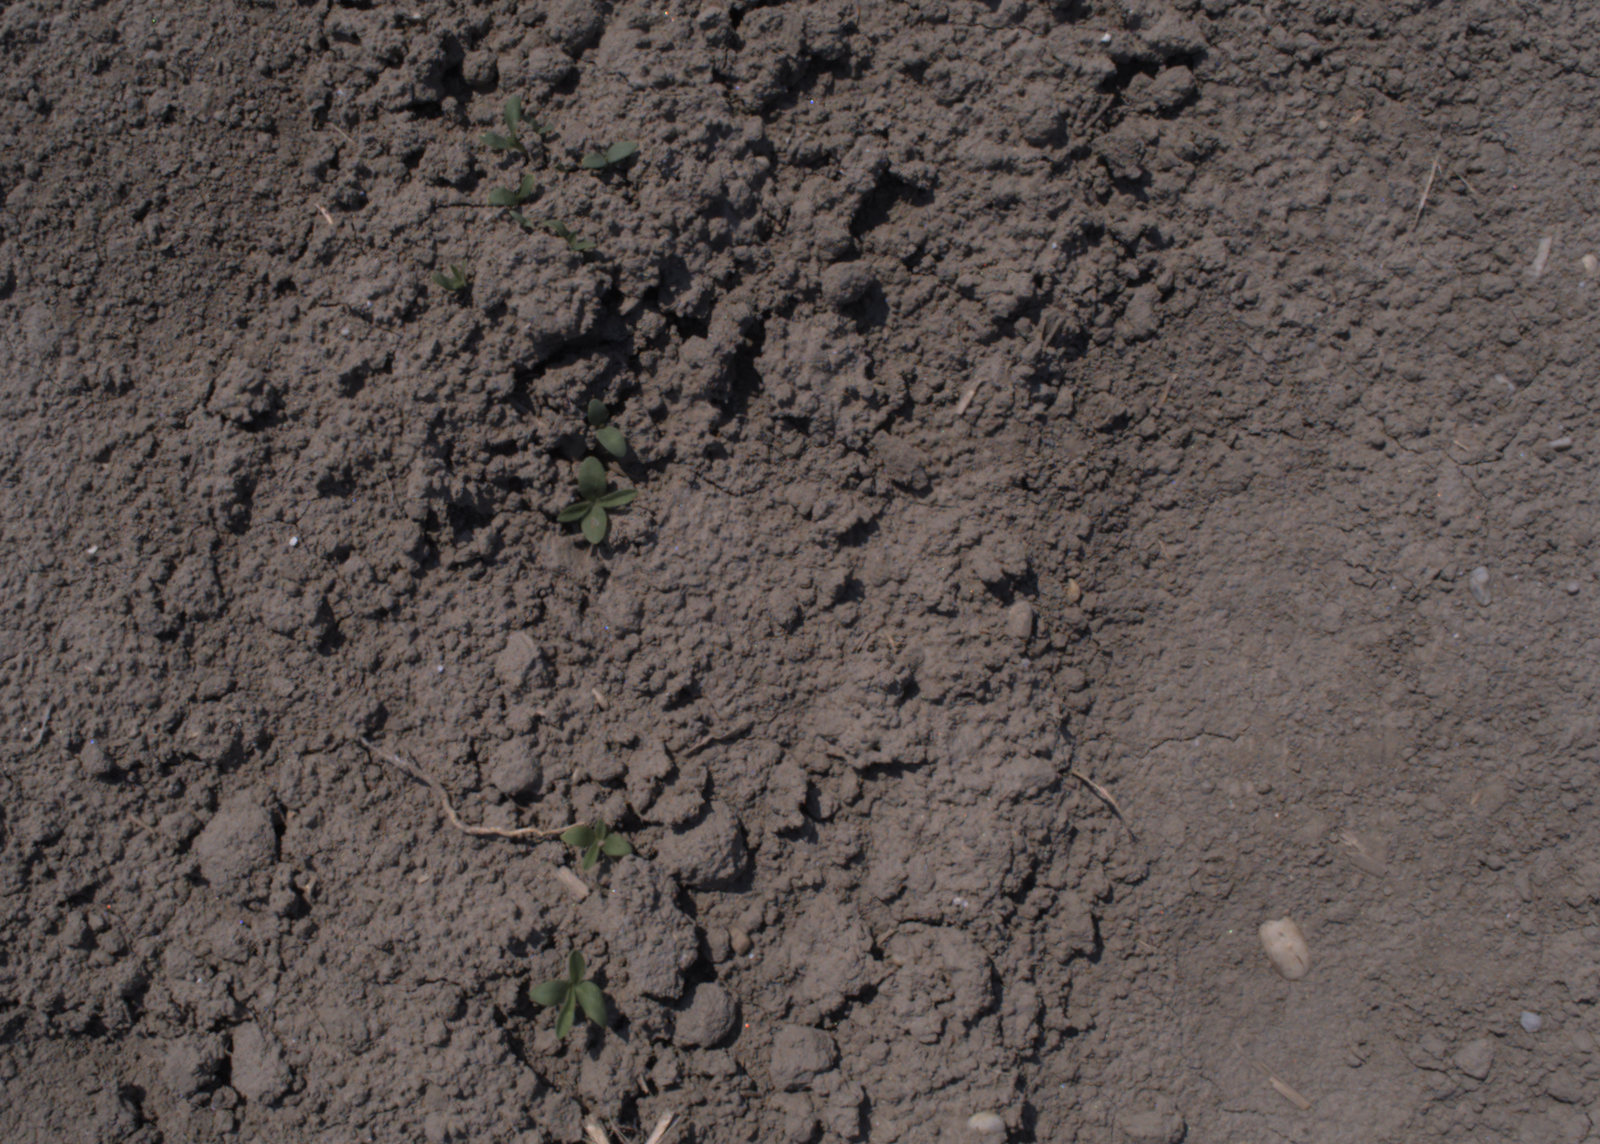
Capture date: 10.08.2020 12:33:06
Weather: sunny
Wind: light
Seeding date: 21.07.2020
Plant canopy height (mm): 930